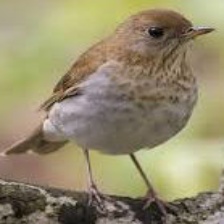
Species: VEERY
Scientific name: CATHARUS FUSCESCENS